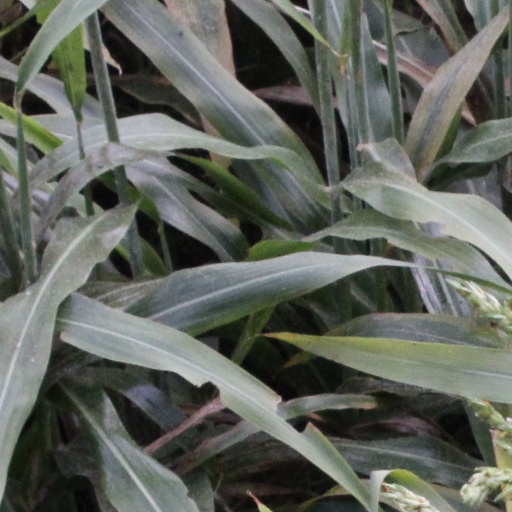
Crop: sorghum